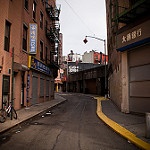
Label: street